Answer in natural language. Is maple baseball bat with black grip to the left of wall paint? Choose between the following options: yes or no
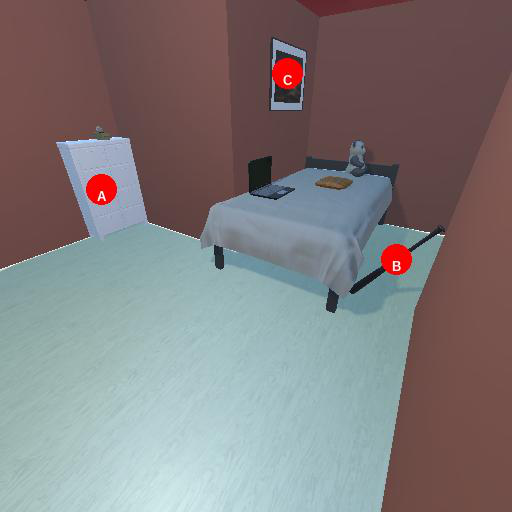
<answer>no</answer>